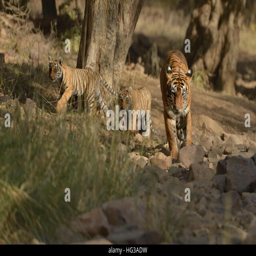
mother with her young cubs , walking on a dry river bed in national park